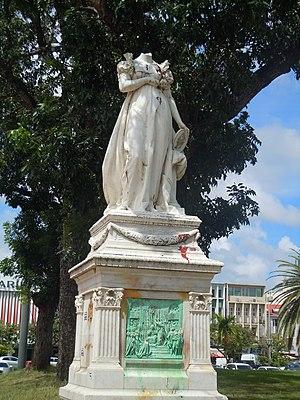
Statue de l'impératrice Joséphine, place de la Savane, Fort-de-France, Martinique.
La statue de l'impératrice Joséphine est un monument commémoratif en marbre blanc élevé en mémoire de Joséphine de Beauharnais et situé sur la place de la Savane à Fort-de-France, en Martinique.
Marie Josèphe Rose Tascher de La Pagerie, dite Joséphine de Beauharnais, née le 23 juin 1763 aux Trois-Îlets en Martinique et morte le 29 mai 1814 au château de Malmaison à Rueil-Malmaison, est la première épouse de l’empereur Napoléon Iᵉʳ de 1796 à 1809. À ce titre, elle est impératrice des Français de 1804 à 1809 et reine d'Italie de 1805 à 1809.